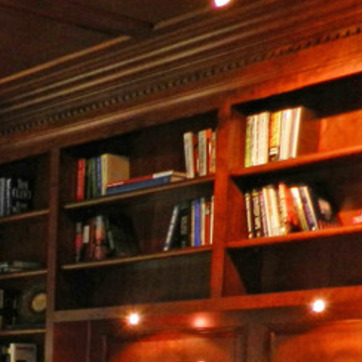
Material: paper